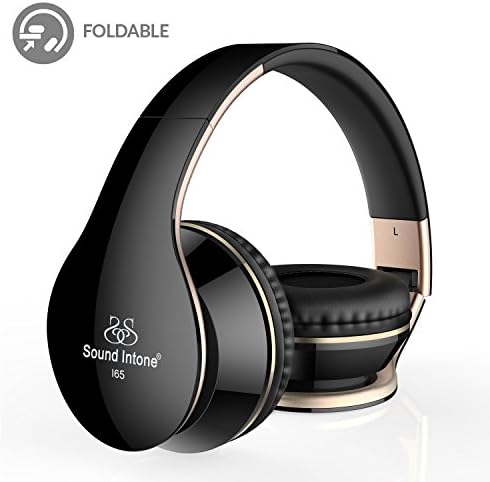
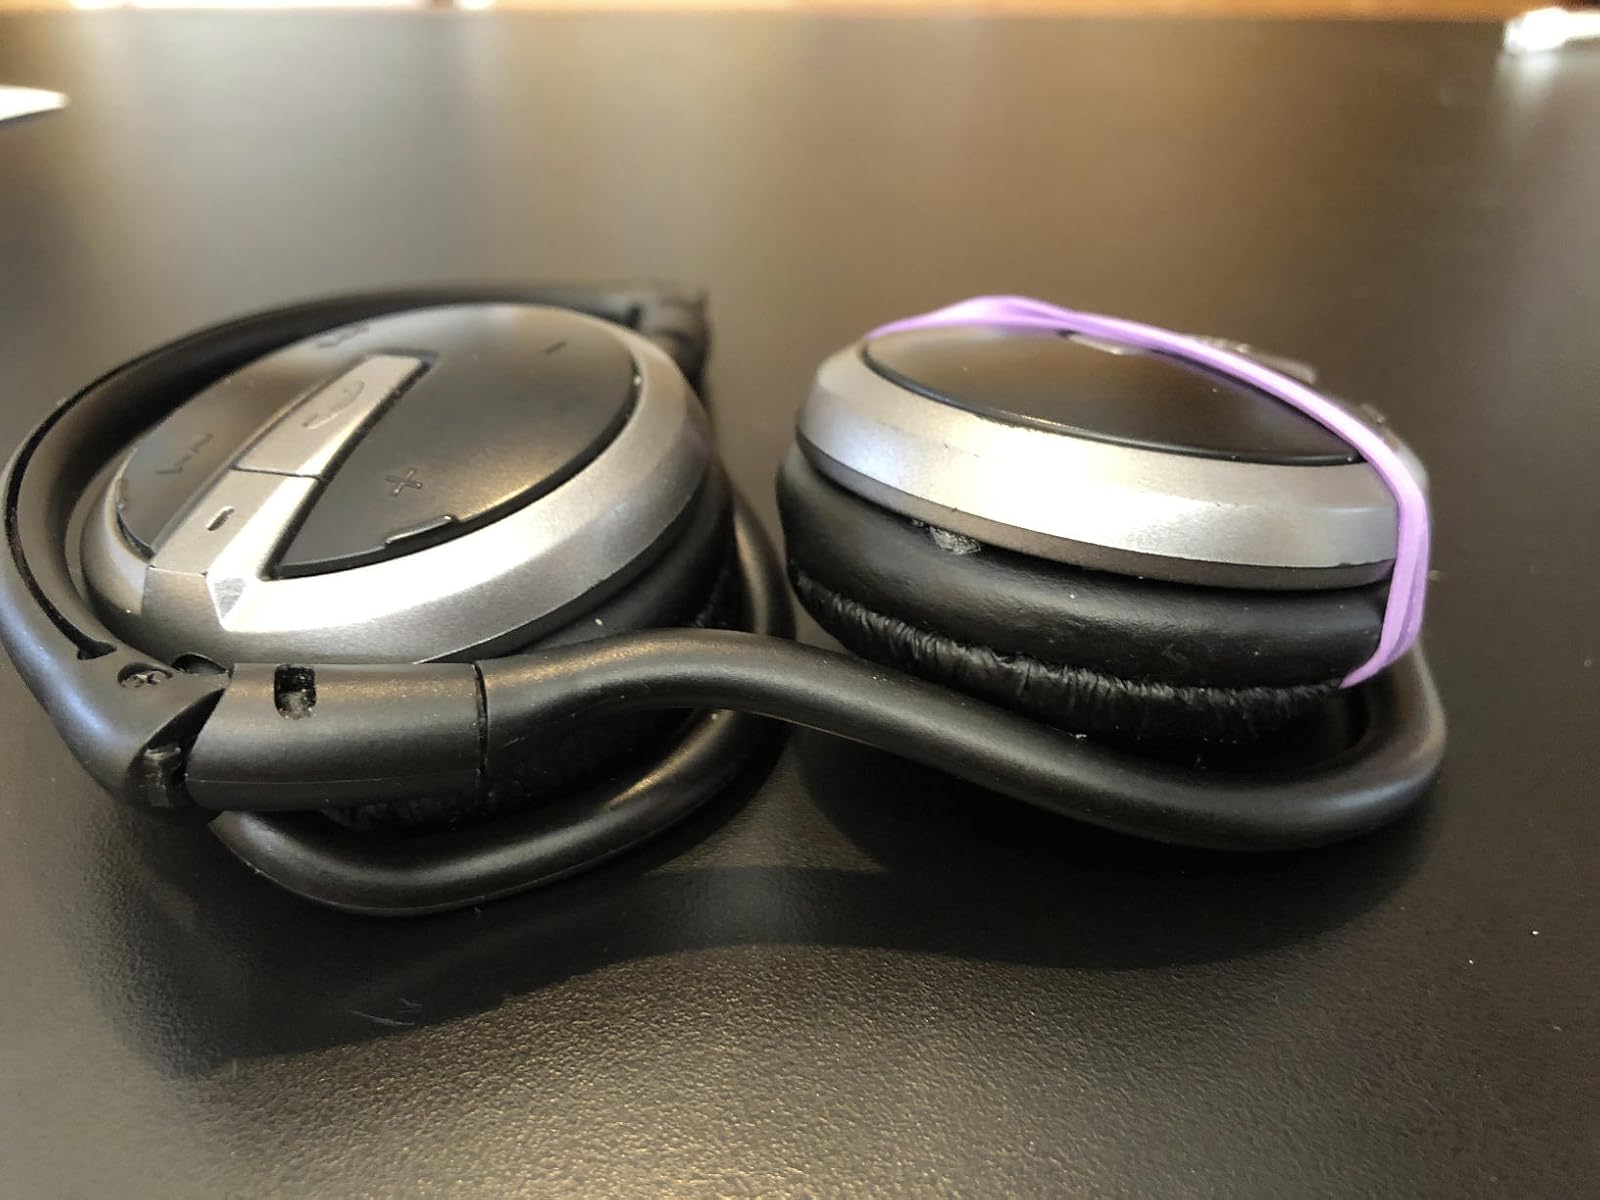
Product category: headphones
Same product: no